University of the Pacific (United States)

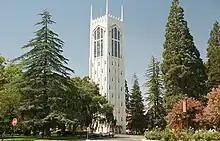
Burns Tower on the Stockton campus

The Stockton Campus is home to three main residential halls: Grace Covell Hall, Southwest Hall, which closed after the 22/23 school year and is set to reopen after major renovations, and the Quad Buildings. The Quads are composed of several separate smaller residence halls in proximity to each other. Grace Covell is the largest residence hall on campus holding more than 350 students. Junior and seniors can find housing in the University Townhouses on the northwest side of campus, McCaffrey Center Apartments located in the center of campus or in the three apartment buildings: Monagan Hall, Chan Family Hall, and Calaveras Hall, which is named after the river that flows through the campus, the Calaveras River. There are also fraternity and sorority houses located on campus.